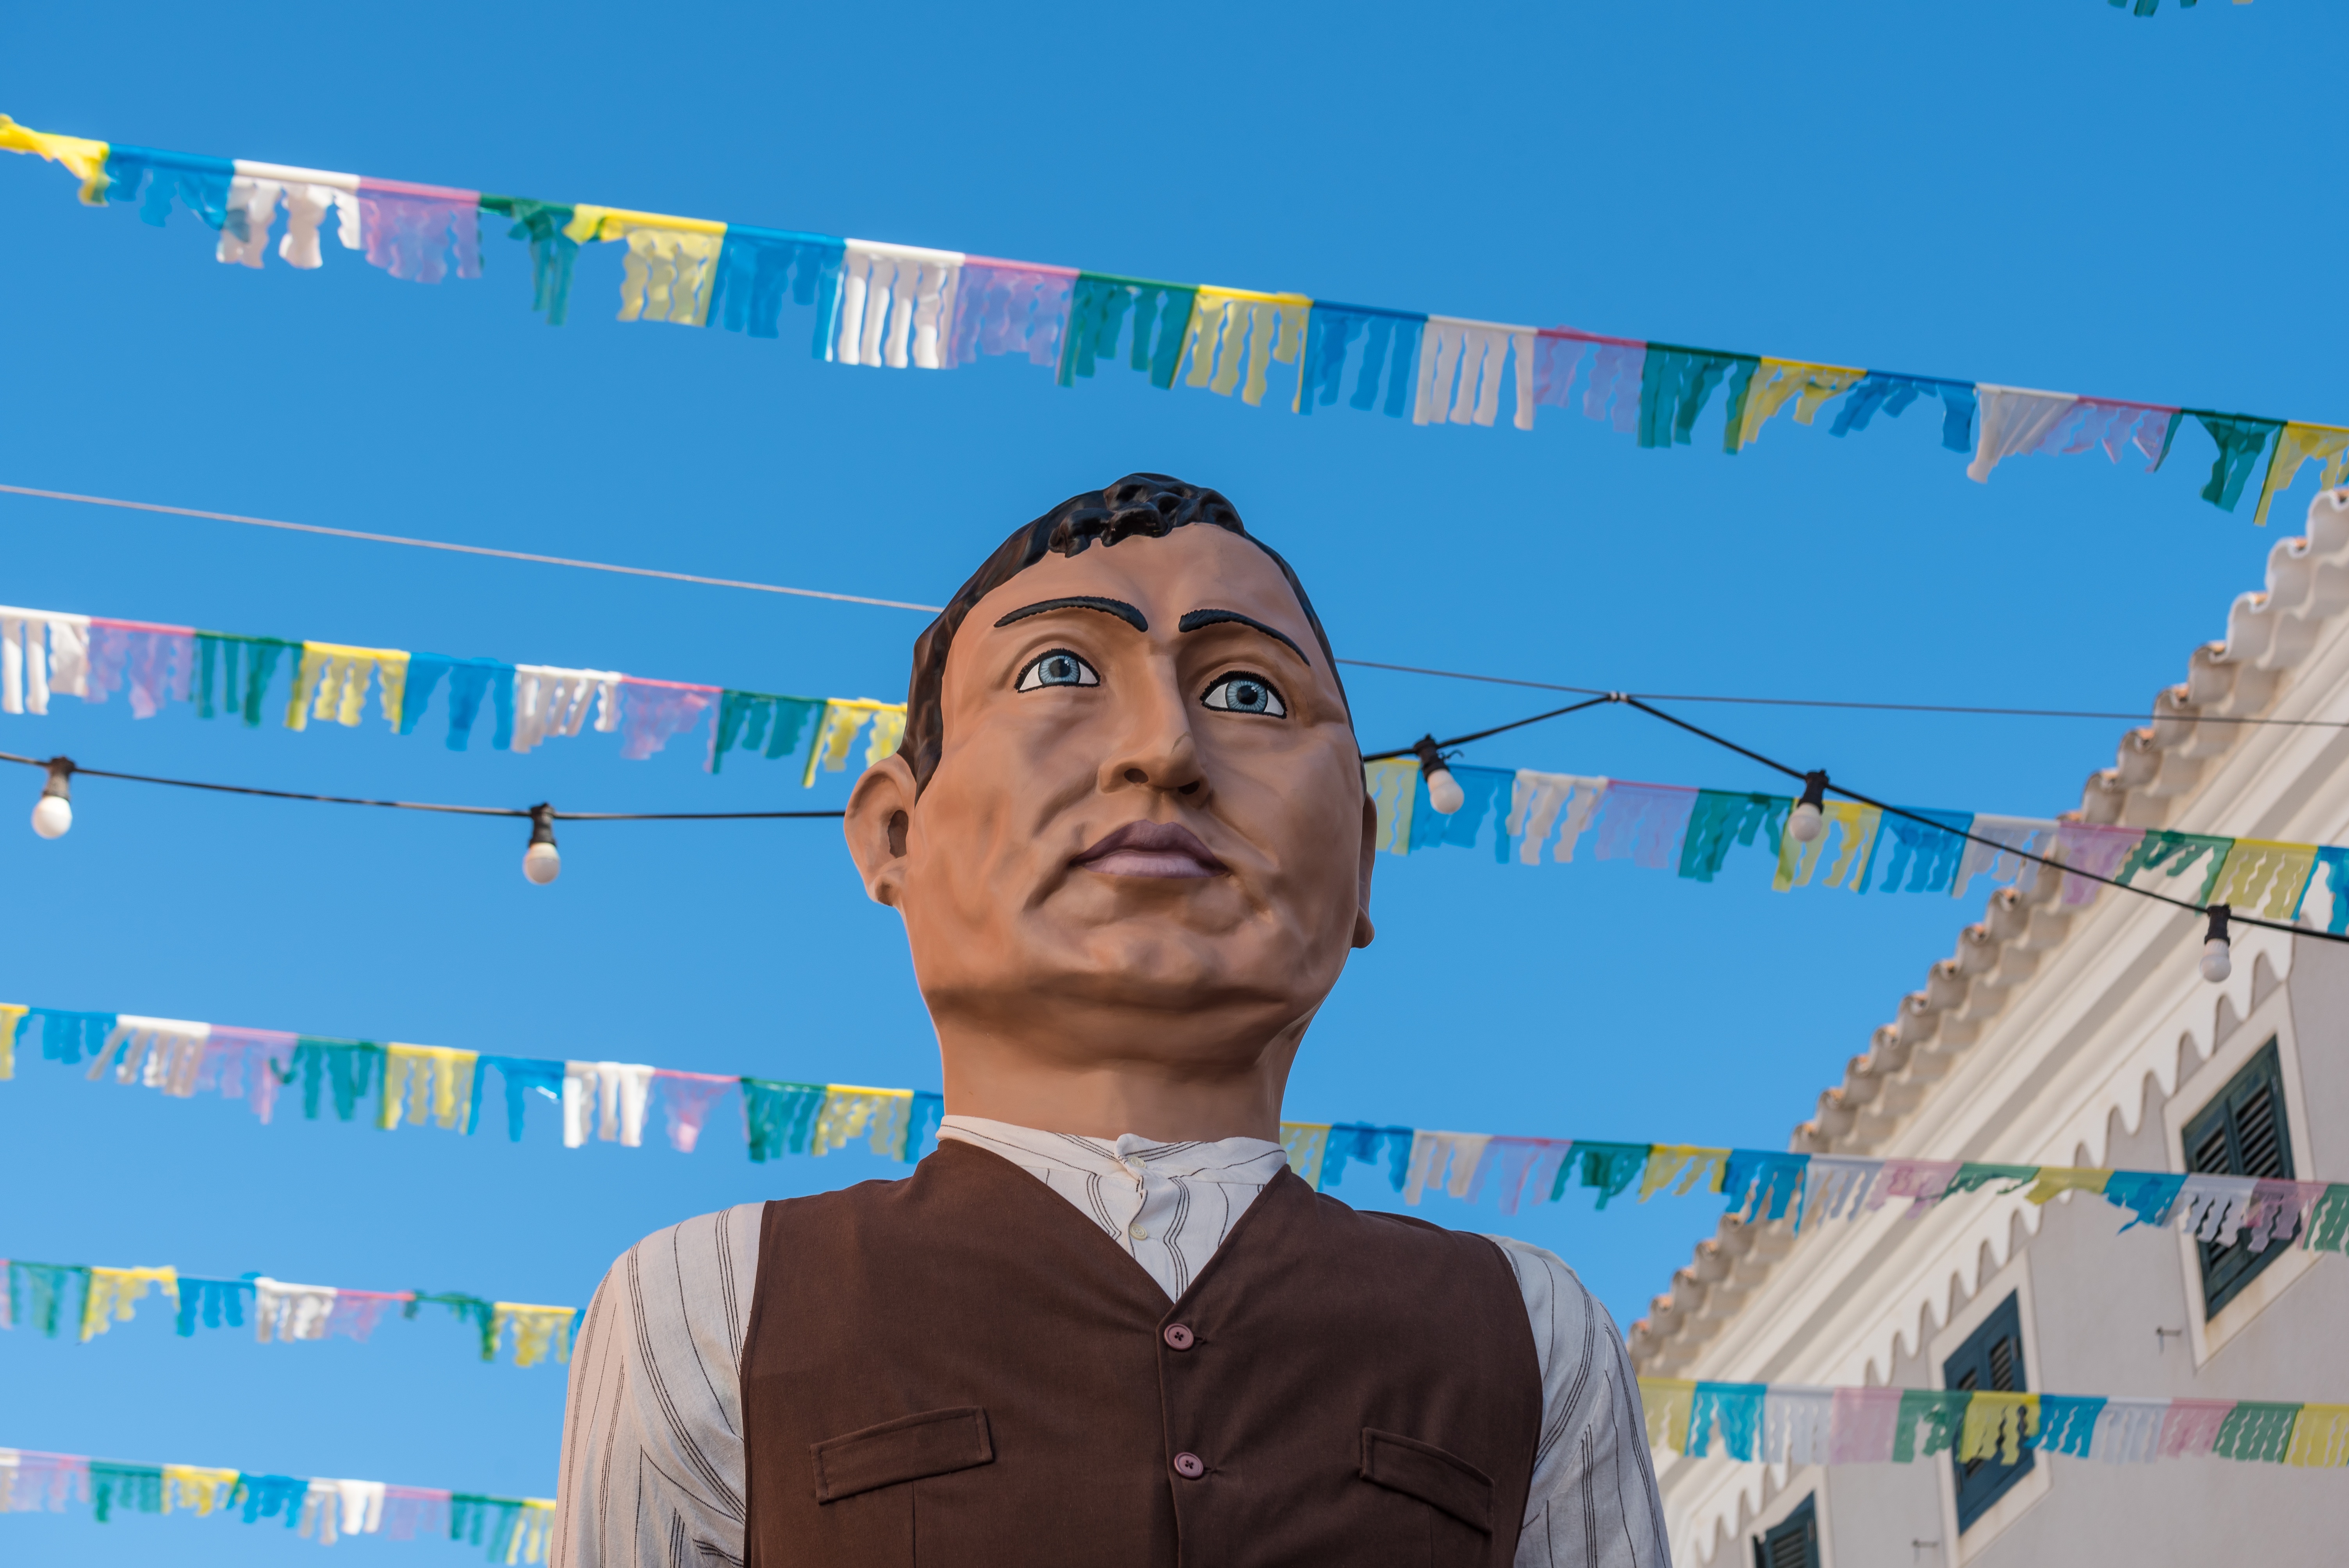
blue, world, mural